Alfred Deakin

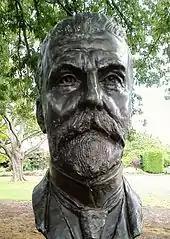
Bust of Alfred Deakin by sculptor Wallace Anderson in Prime Ministers Avenue in the Ballarat Botanical Gardens

Deakin died at his home on 7 October 1919, aged 63. His official cause of death was given as meningoencephalitis. He was granted a state funeral at Queen's Hall in Parliament House, Melbourne, after a period lying in state. He was interred next to his parents in the non-denominational section of St Kilda Cemetery, joined by his widow Pattie following her death in 1934.